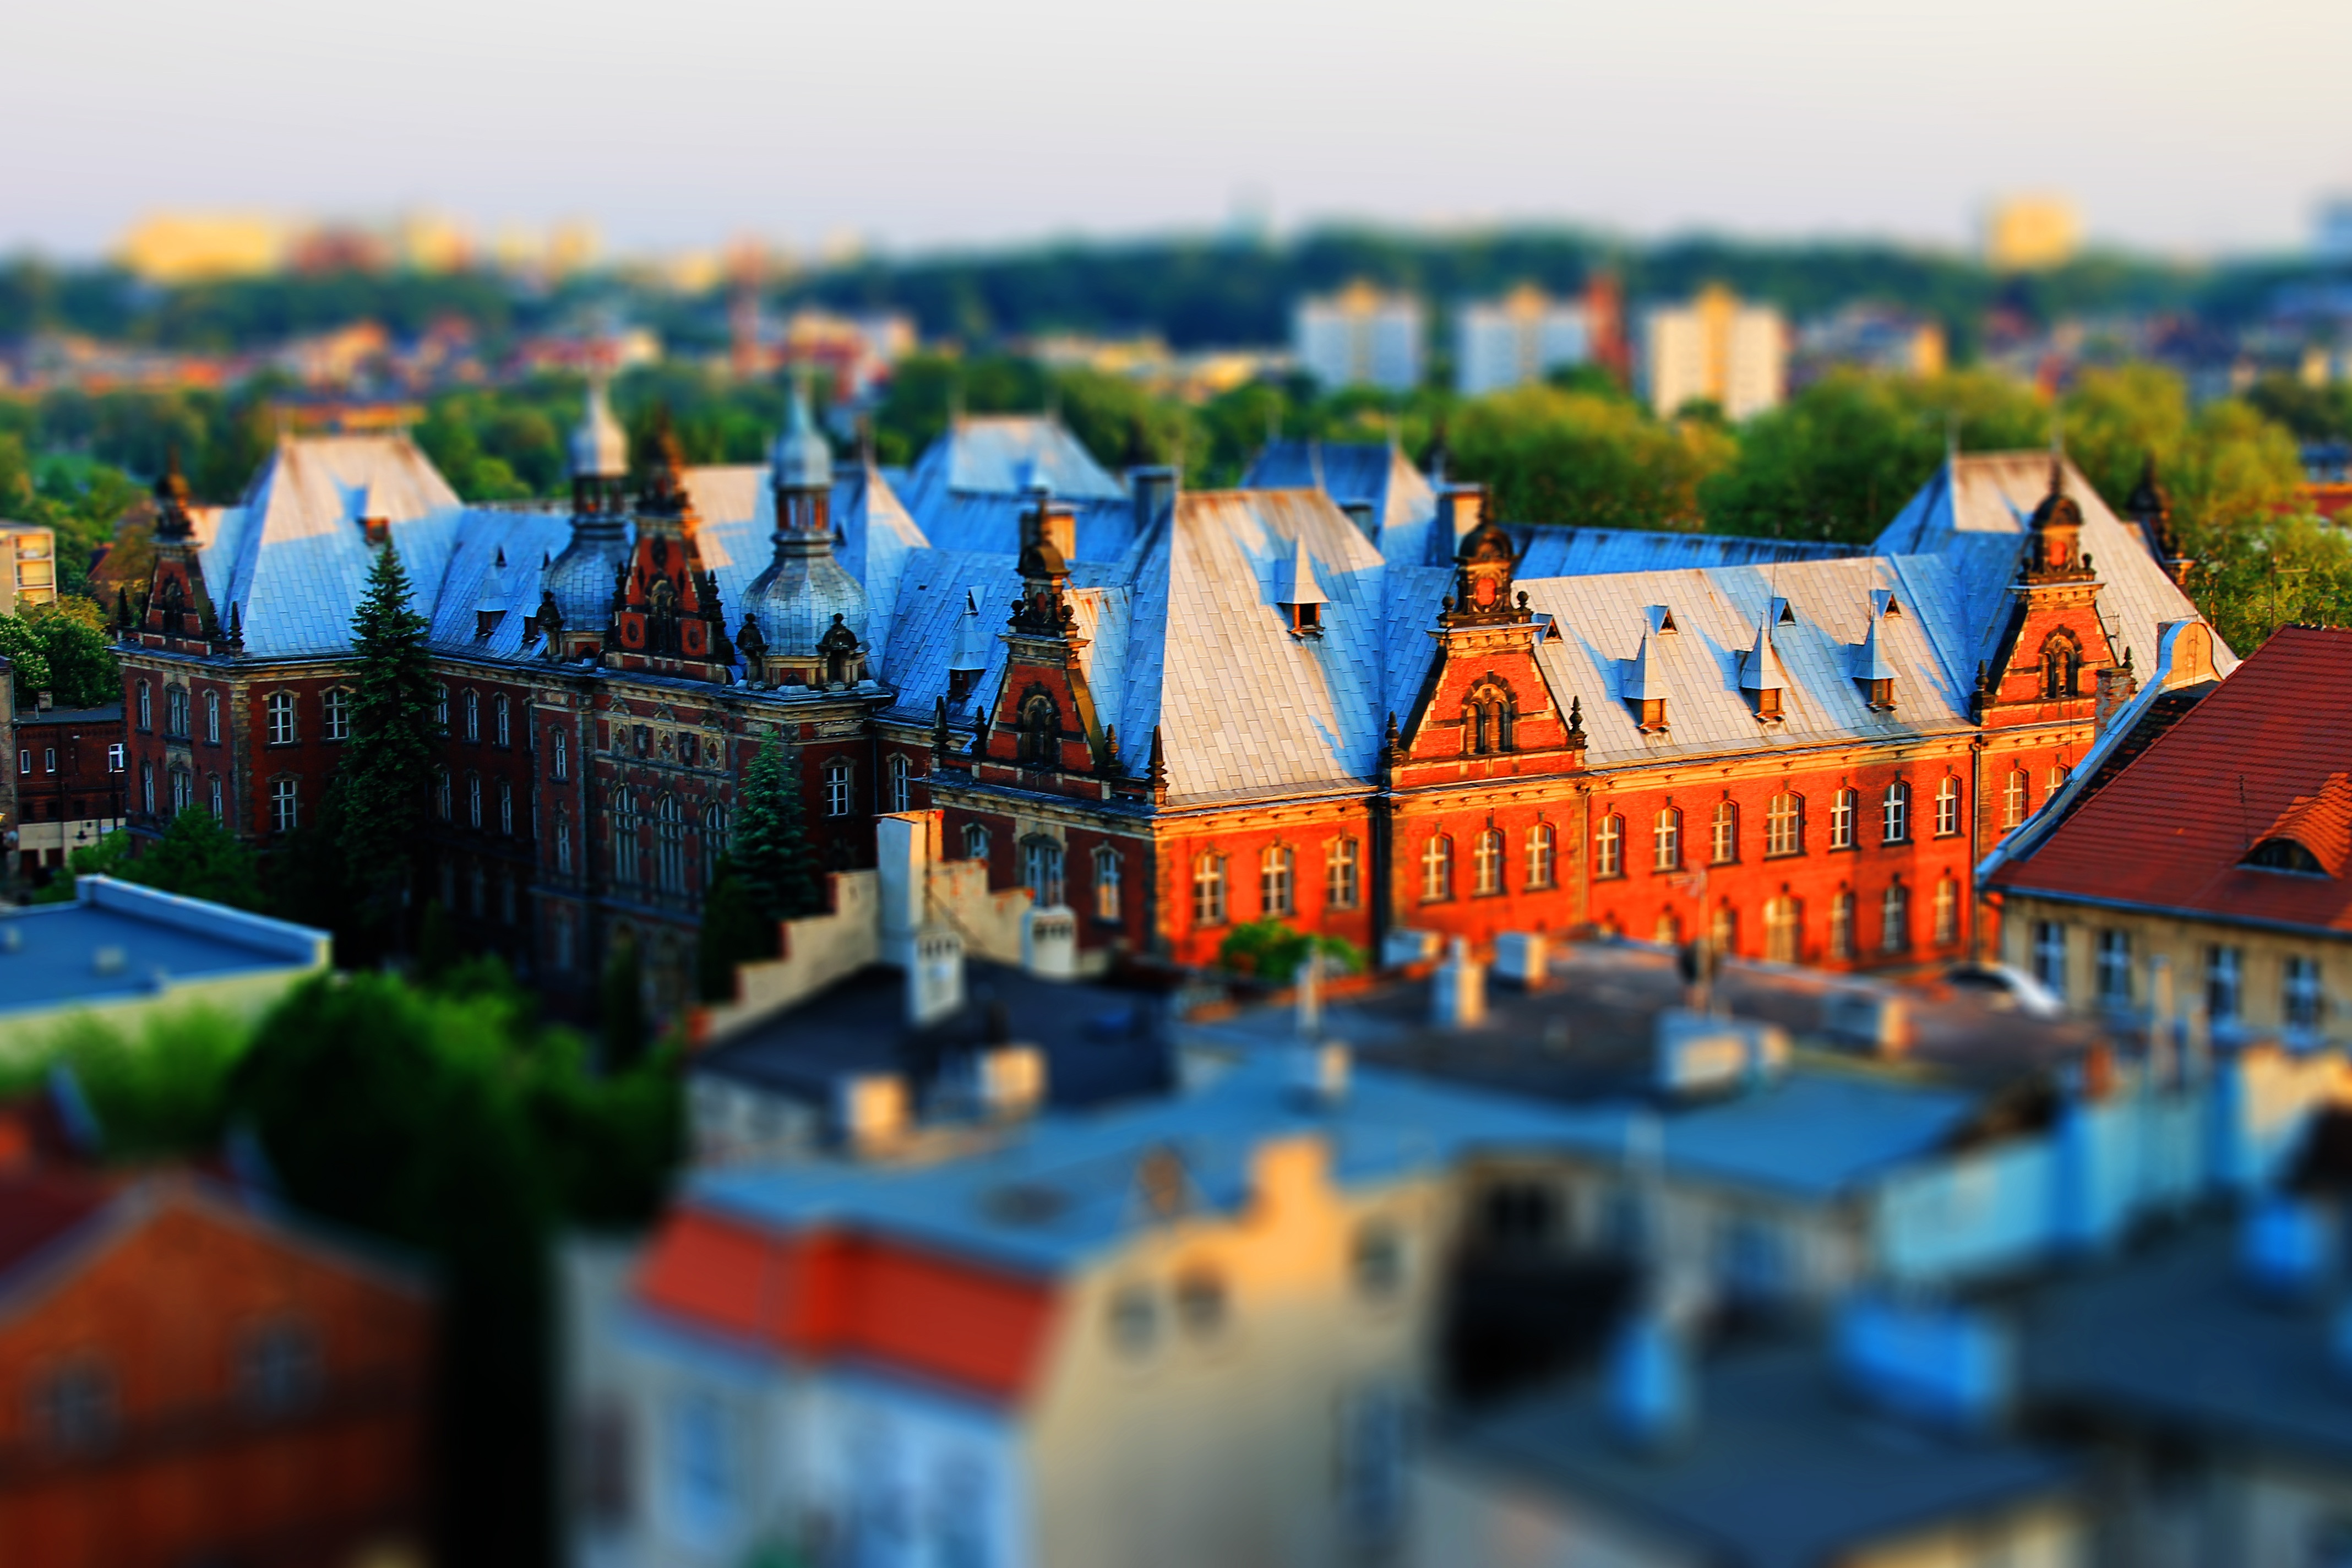
blur, town, building, city, monument, cityscape, travel, tourism, leisure, shadows, colors, resort, monuments, tilt shift, the prospect of, urban area, a thumbnail, bydgoszcz, human settlement, forces a